Mahatma Gandhi

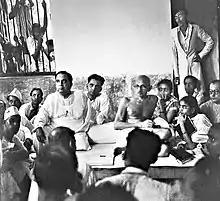
Gandhi with Huseyn Shaheed Suhrawardy (left) and Sheikh Mujibur Rahman (far right) during Noakhali riots in October 1946

After Gandhi returned from the Second Round Table conference, he started a new "satyagraha". Gandhi was arrested and imprisoned at the Yerwada Jail, Pune. While he was in prison, the British government enacted a new law that granted untouchables a separate electorate. It came to be known as the Communal Award. In protest, Gandhi started a fast-unto-death, while he was held in prison. The resulting public outcry forced the government, in consultations with Ambedkar, to replace the Communal Award with a compromise Poona Pact.